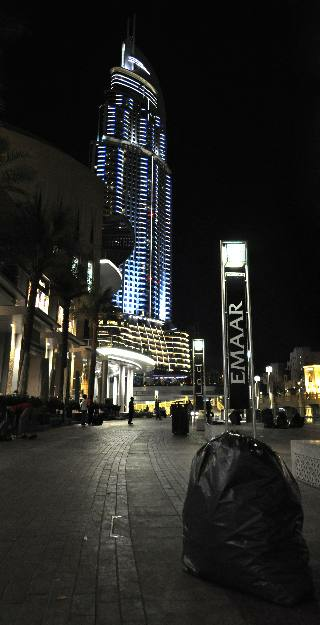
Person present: No